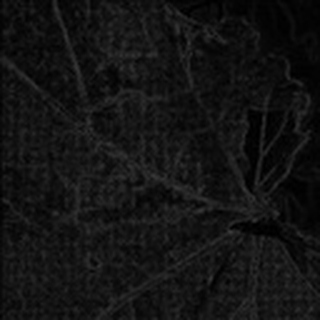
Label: cotton_bacterial_blight